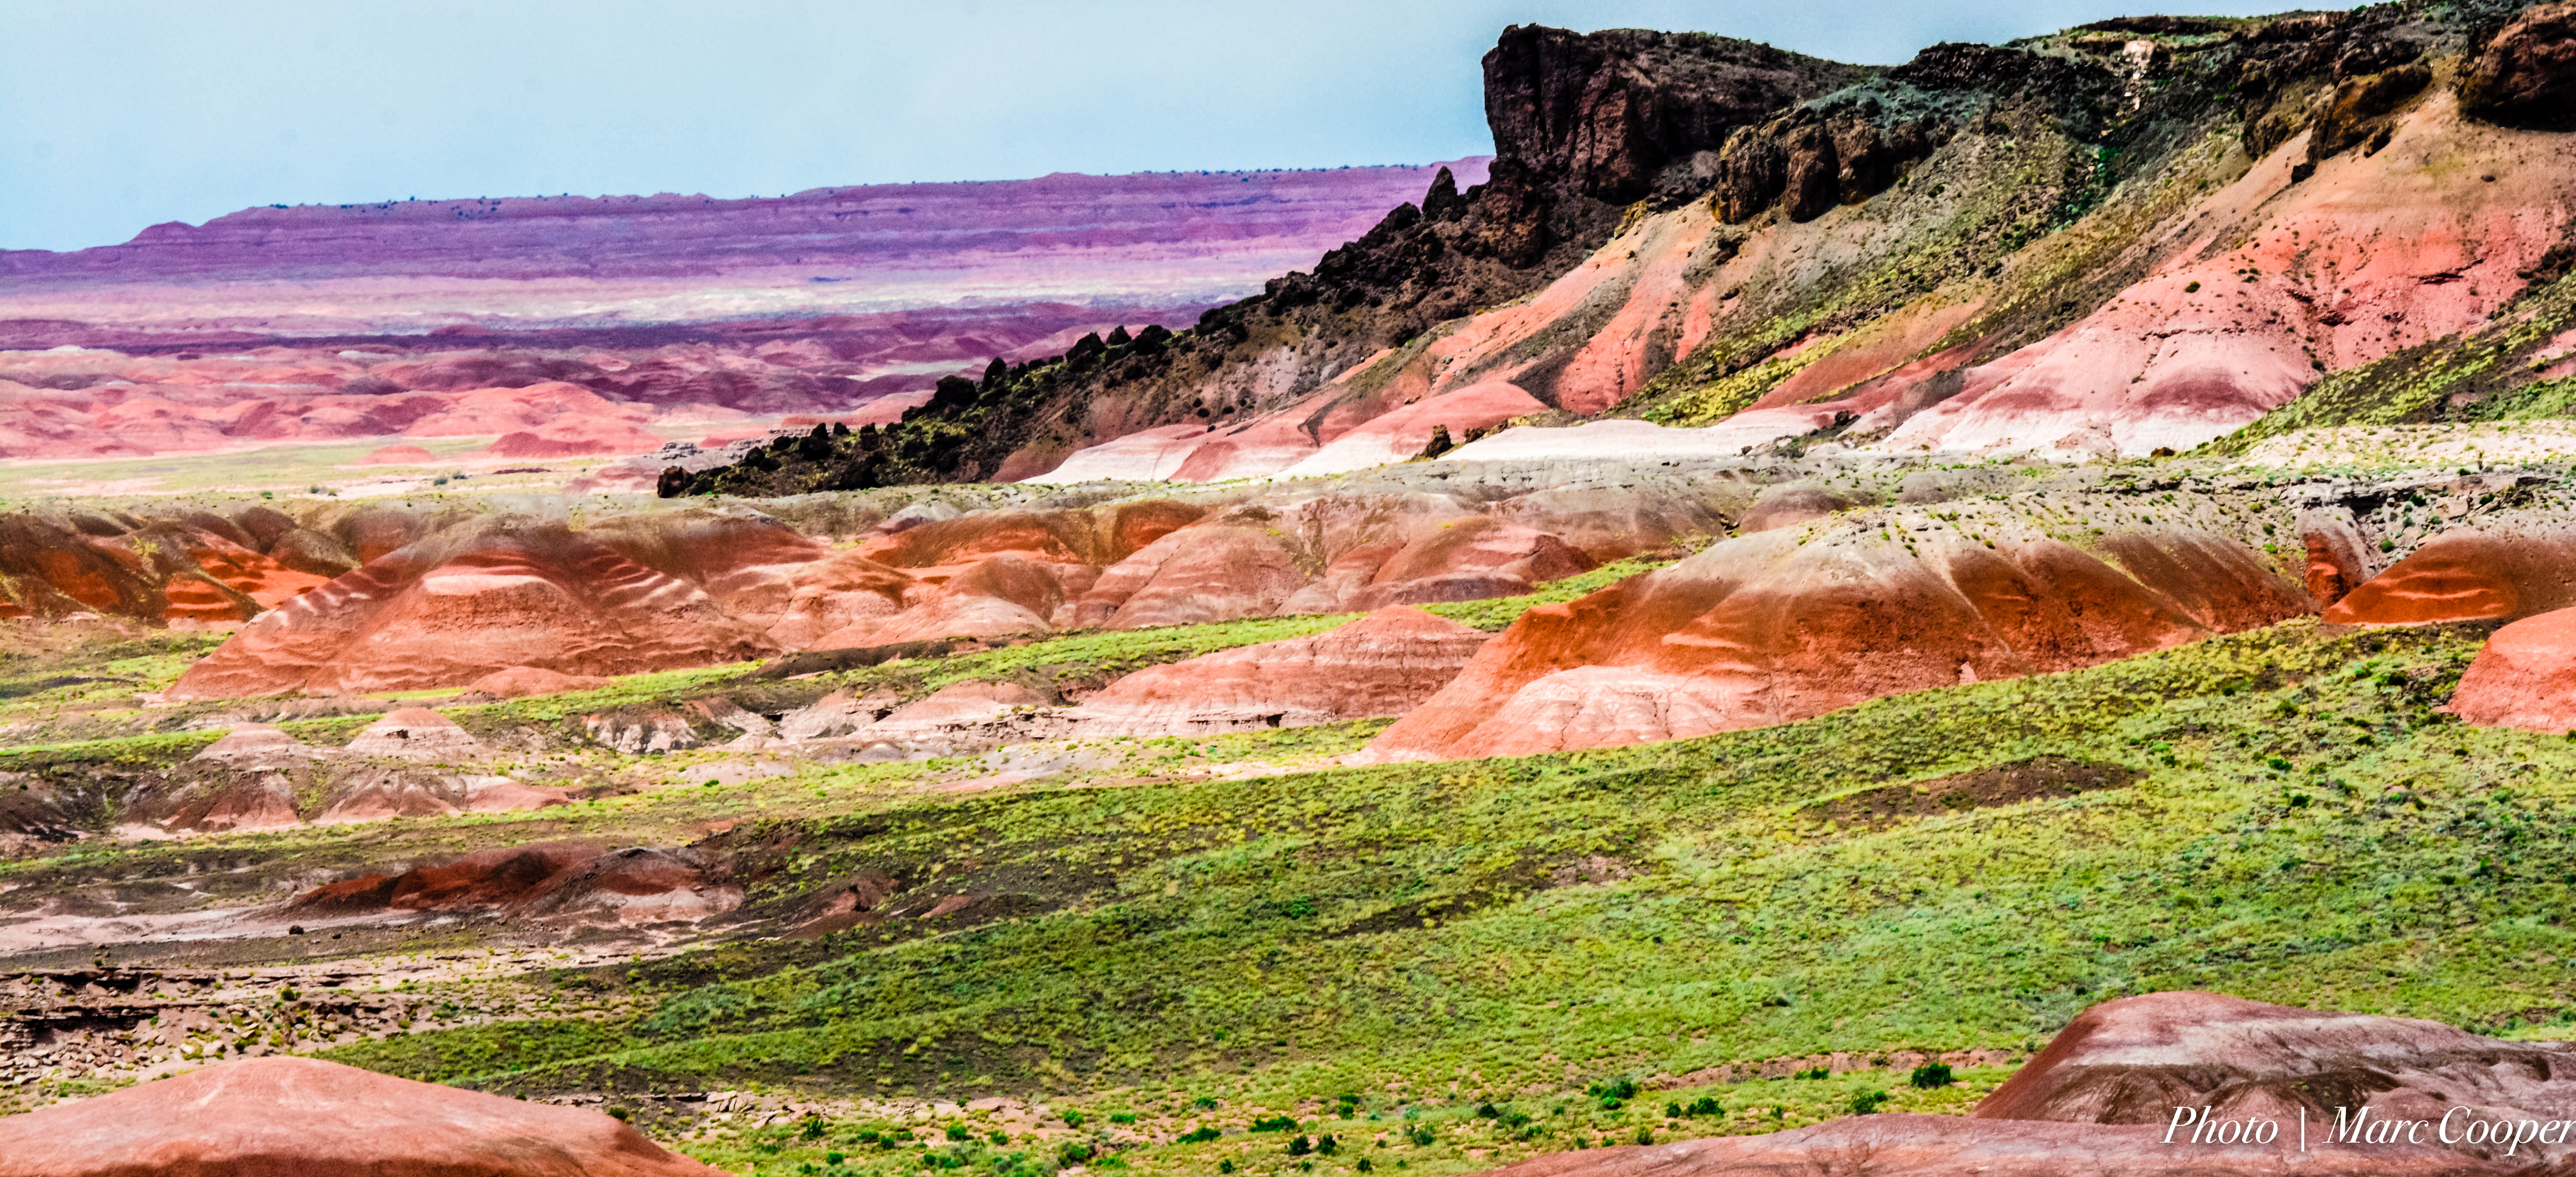
landscape, rock, wilderness, mountain, trail, hill, desert, valley, mountain range, cliff, park, soil, canyon, terrain, national park, arizona, geology, mountains, badlands, plateau, painteddesert, route66, wadi, butte, landform, geographical feature, mountainous landforms, geological phenomenon